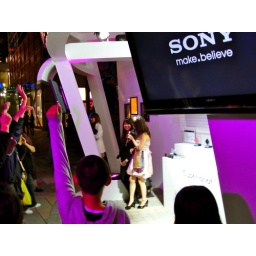
Electronics companies always have these cute girls in eccentric clothes peddling their shit. Fast-talking, whiny voices and all.